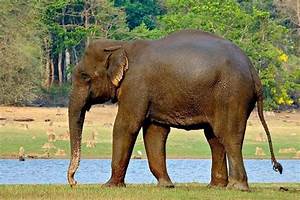
Label: elephant